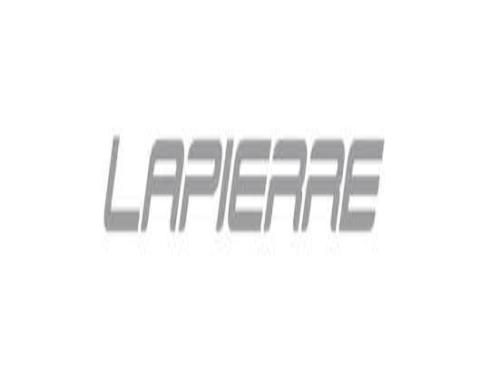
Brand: Lapierre
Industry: Transportation